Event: Ecuador Earthquake
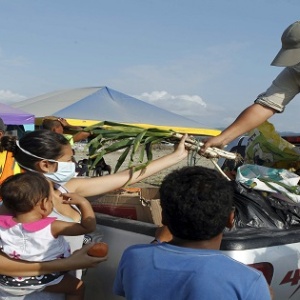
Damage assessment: no_damage